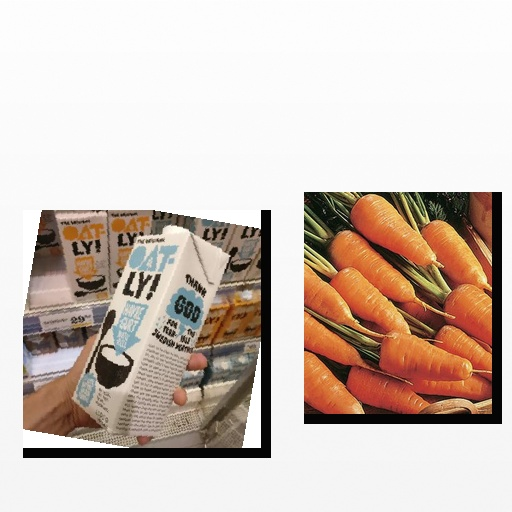
Food items: carrot, oatghurt